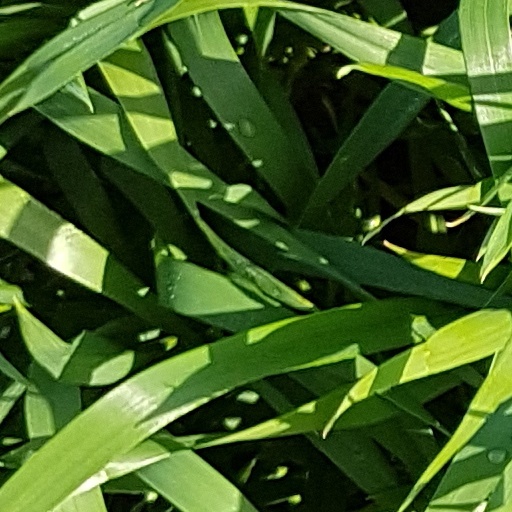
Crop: wheat